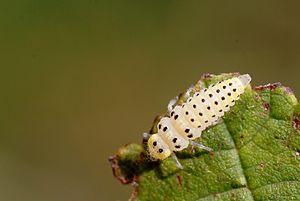
Vibidia duodecimguttata est un insecte coléoptère de la famille des Coccinellidae.